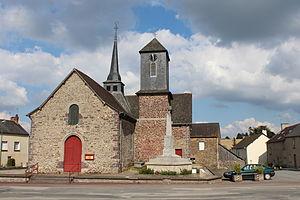
Église de Saint-Maugan.
Saint-Maugan est une commune française située dans le département d'Ille-et-Vilaine en région Bretagne.